Our Lady of Jazłowiec

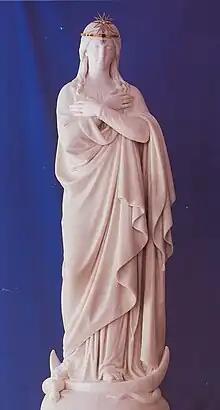
Our Lady of Jazłowiec, Tomasz Oskar Sosnowski, 1883

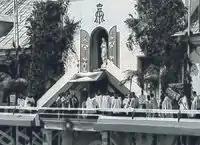
Coronation in Jazłowiec of the venerated representation of the Lady Mary in July 1939

Our Lady of Jazłowiec is an iconic representation in Carrara marble of Mary, mother of Jesus, commissioned in 1883 in Rome for the convent of the Sisters of the Immaculate Conception of the Blessed Virgin Mary in the historic village of Yazlovets, then in Austrian-occupied Poland, now in Ukraine, still a place of pilgrimage. The neoclassical carving by Tomasz Oskar Sosnowski, is 170cm high on a plinth 24cm wide.